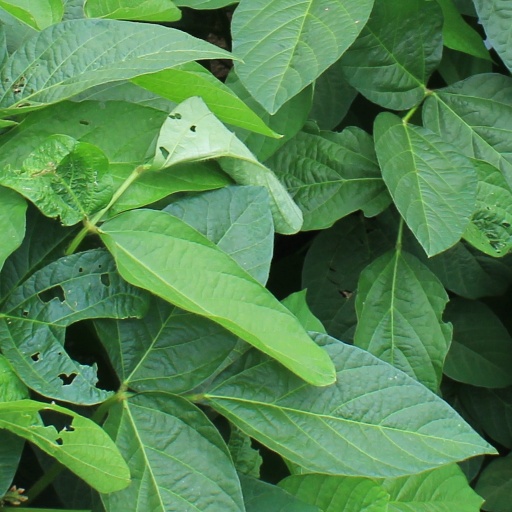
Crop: soybean